Carrie Underwood

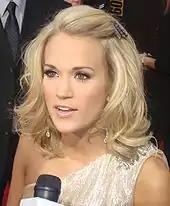
Underwood at the 2009 American Music Awards

Underwood released her third studio album, "Play On", on November 3, 2009. The album debuted atop both the "Billboard" 200 and Top Country Albums, selling over 318,000 copies in its first week, and became, upon its release, the top-selling release of the year by a female artist, but was later overtaken by Susan Boyle's "I Dreamed a Dream" and finished the year as number two. Underwood wrote a song with pop/R&B singer-songwriter Ne-Yo for the album, the song, however, did not make the final tracklist. The first single from the album, "Cowboy Casanova", co-written by Underwood, Brett James and hip hop producer Mike Elizondo, was released in September 2009. It was a huge success, jumping from number 96 to number 11 on the "Billboard" Hot 100 in its second week, one of the biggest single-week upwards on the chart of all time. It later peaked at number one on the Hot Country Songs chart in just ten weeks, the year's fastest chart-topper by a country female and the fastest number one of her career at that time (her 2014 single "Something in the Water" topped the Hot Country Songs chart in its seventh week). "Cowboy Casanova" has sold over 2 million copies, being certified double Platinum. The album's second single, "Temporary Home" hit number one on the "Billboard" Hot Country Songs and the RIAA certified it Platinum. "Undo It", Underwood's third single from "Play On", was released to radio in May. It was later certified Platinum and hit number one on the Hot Country Songs chart, giving Underwood her tenth number-one single on the Hot Country Songs. The fourth single from "Play On", "Mama's Song", was released to country radio in September, peaking at number two on the Hot Country Songs and being certified Gold by the RIAA. The album is certified Triple Platinum.